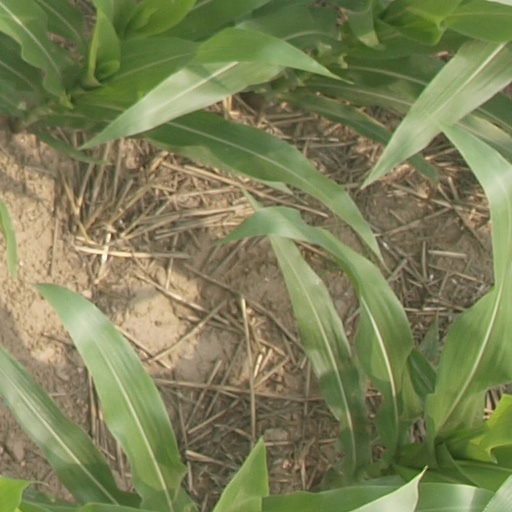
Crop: maize; corn